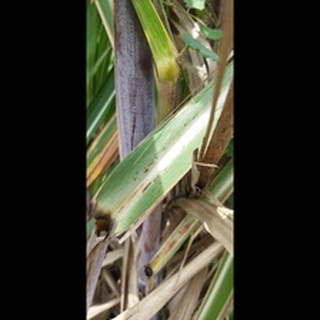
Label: sugarcane_rust